Augustus Barié Property

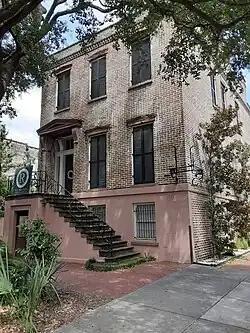
The building in 2021

The Augustus Barié Property is a home in Savannah, Georgia, United States. It is located at 222 East Jones Street.